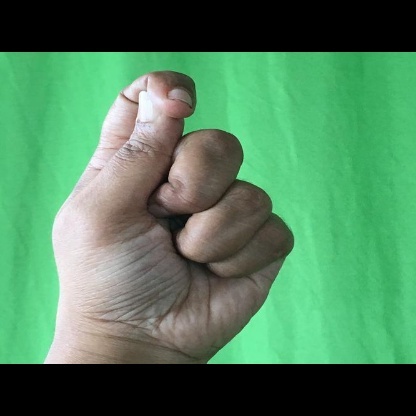
Mudra: Kapith